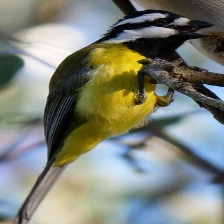
Species: CRESTED SHRIKETIT
Scientific name: FALCUNCULUS FRONTATUS